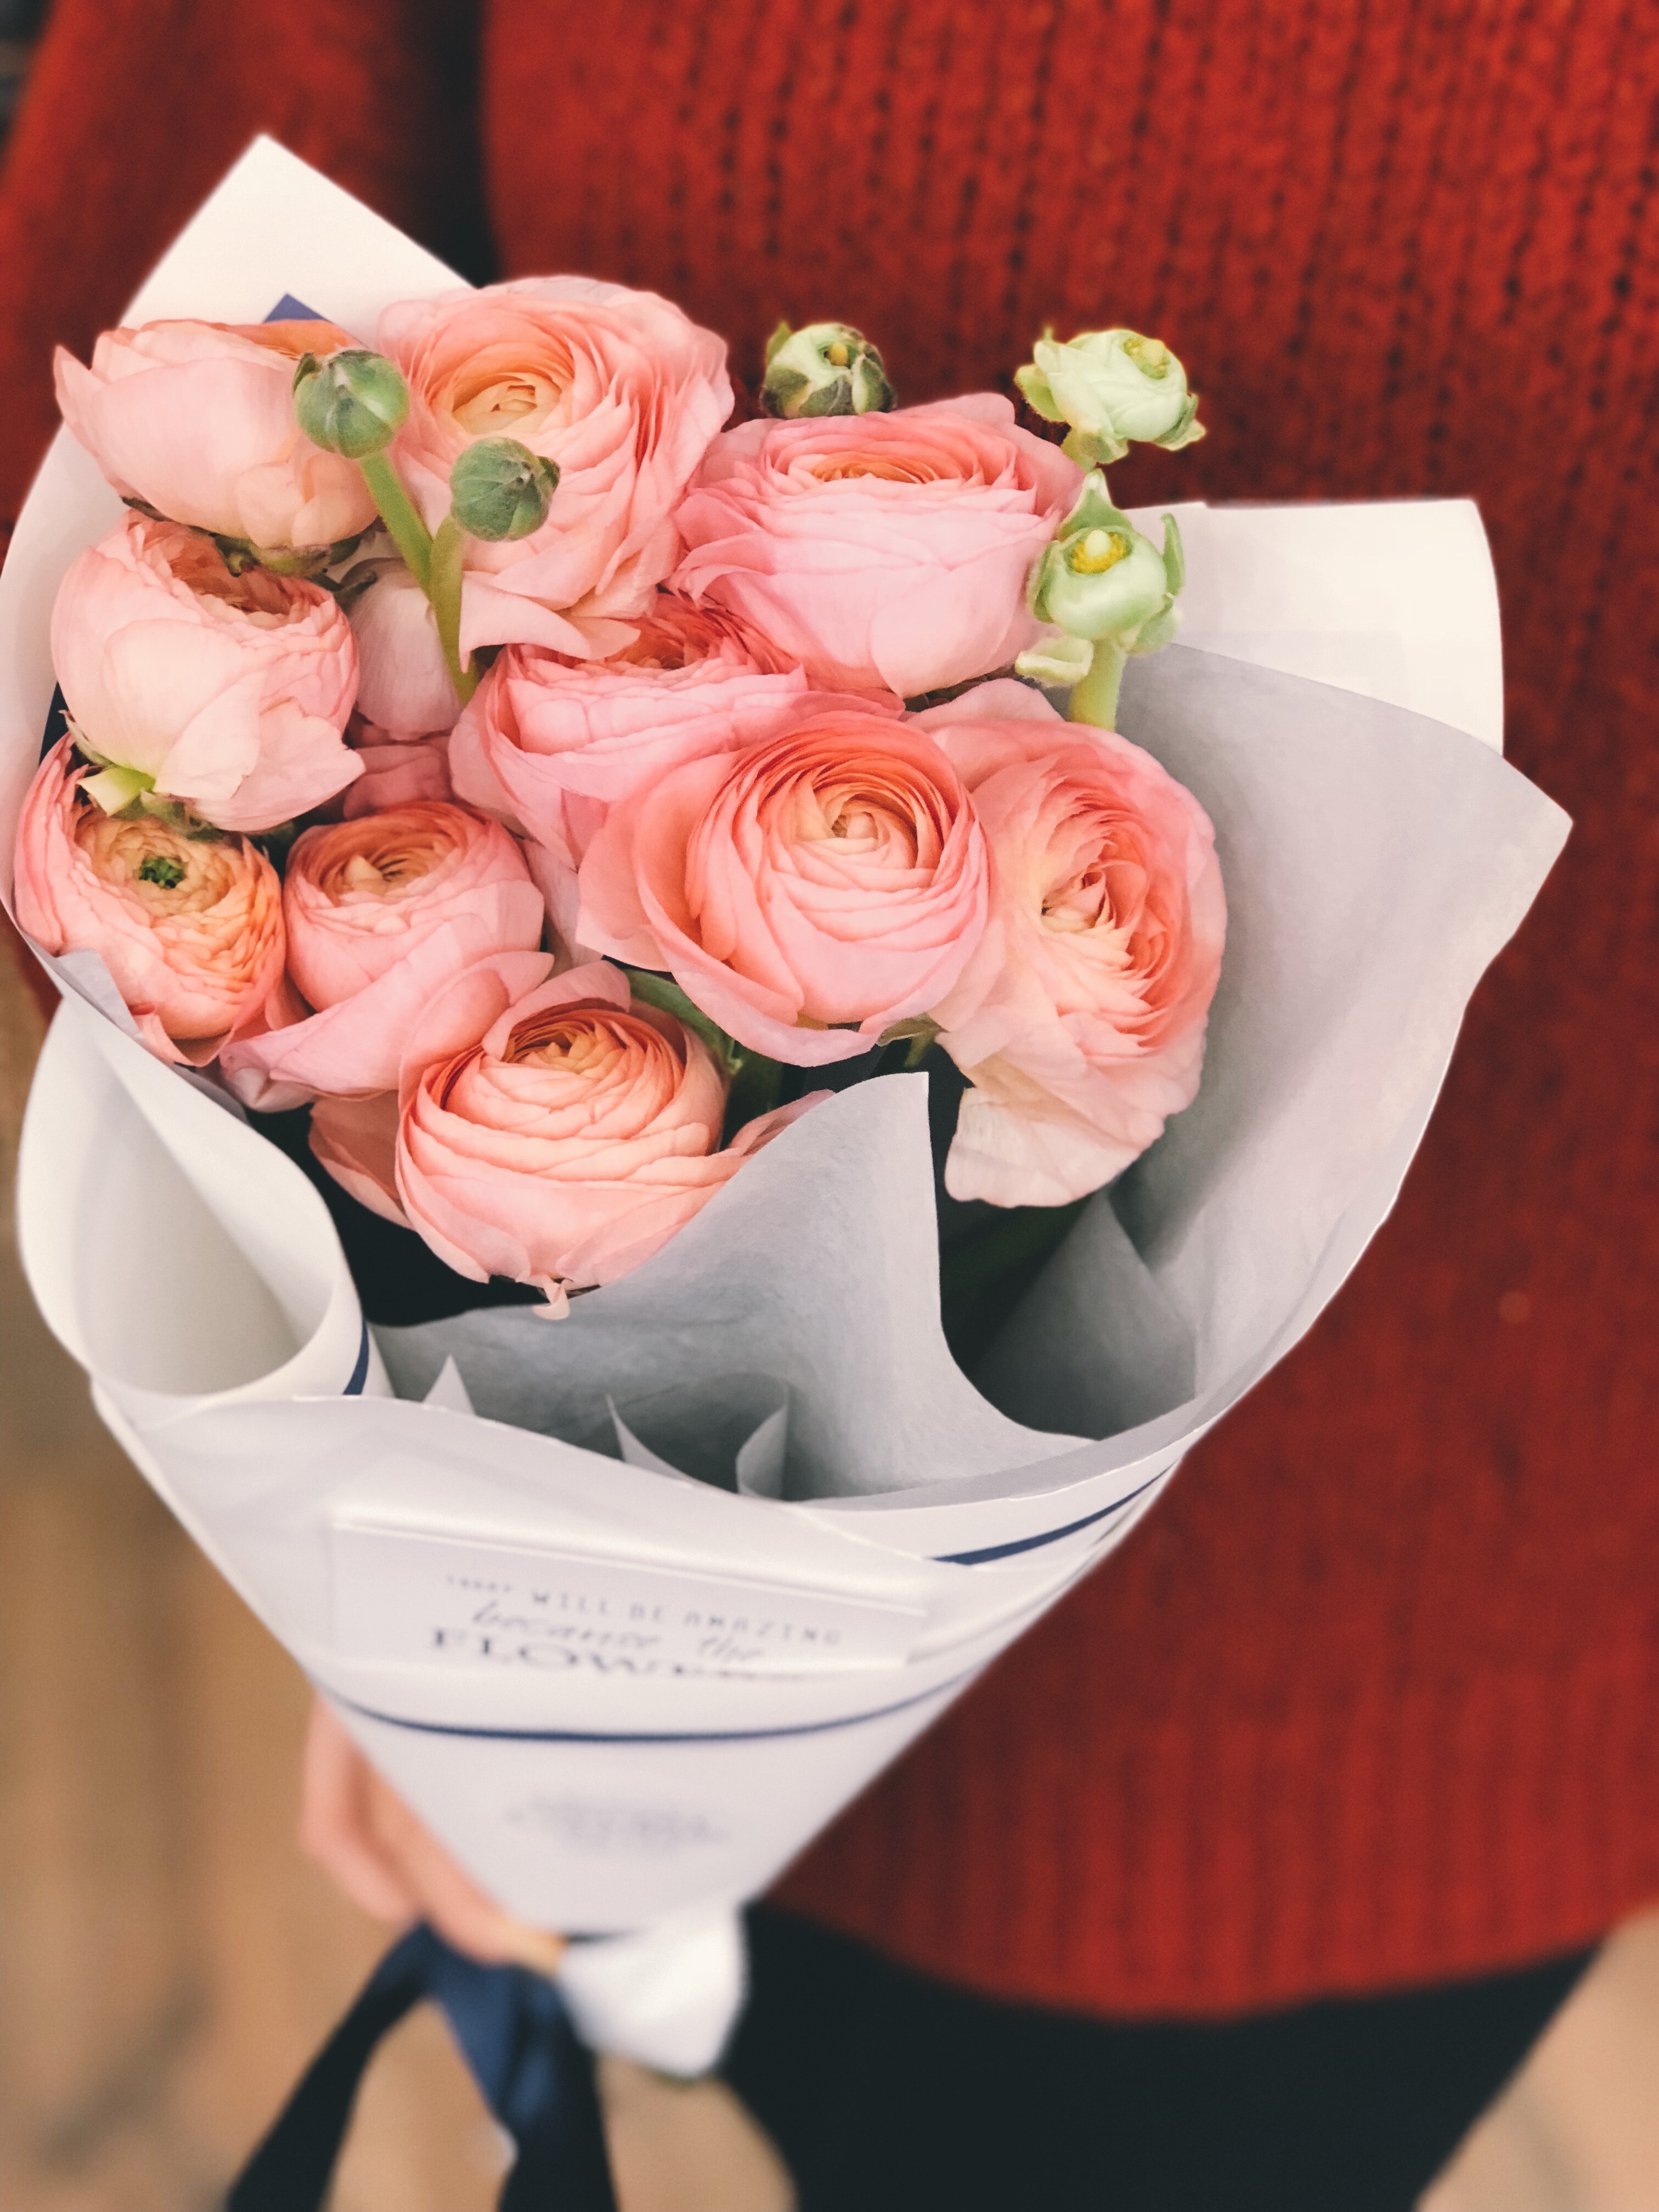
flower, pink, flower bouquet, flower arranging, rose family, rose, floristry, garden roses, cut flowers, rose order, floral design, flowering plant, petal, peach, artificial flower, centrepiece, plant